George Gissing

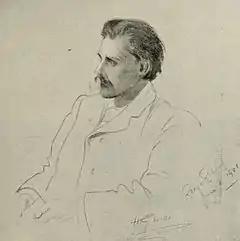
Portrait of Gissing in 1901

The years after the publication of "The Unclassed" brought great literary activity. "Isabel Clarendon" and "Demos" appeared in 1886; "Demos" began a relationship with Smith, Elder & Co., which published him until "New Grub Street" in 1891. The novels he wrote in this period depict a conservative view of the working class. Gissing used £150 earned from the rights to "The Nether World" in 1889 to fund a long-awaited trip to Italy to pursue his interest in the classics. His experiences there formed a basis for the 1890 work "The Emancipated".